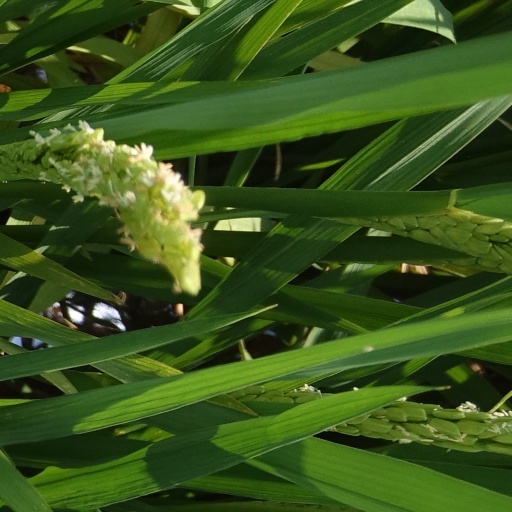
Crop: rice